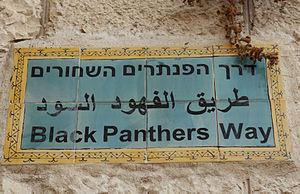
Le mouvement israélien des Black Panthers est un mouvement de protestation sociale contre le statut inférieur des Juifs Mizrahim. Les Panthères noires ont été fondées par des figures de la deuxième génération des immigrants originaires de pays musulmans, comme Saadia Marciano et Reuven Abergel, sur le modèle du groupe afro-américain des Black Panthers.